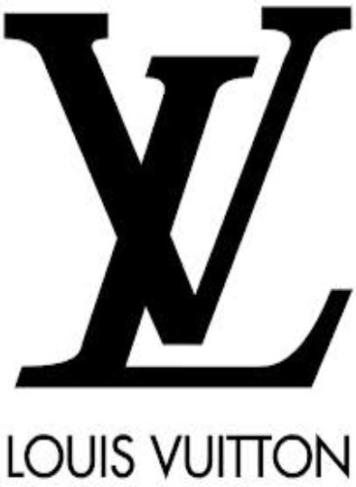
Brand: louis vuitton-1
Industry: Clothes